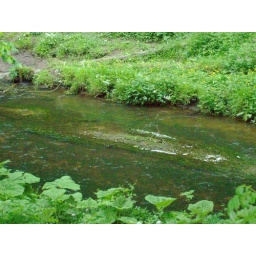
the water was crystal clear but the vegetation reflected in it doesn't make it seem so